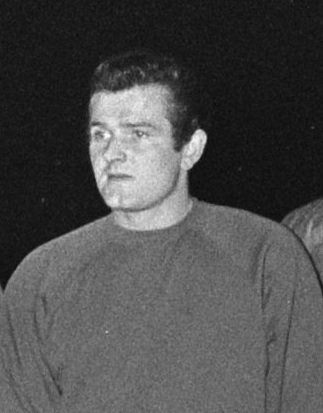
ทอมมี ลอว์เรนซ์

| name = ทอมมี ลอว์เรนซ์
| image = Tommy Lawrence (1966).jpg
| caption = ลอว์เรนซ์ กับ สโมสรฟุตบอลลิเวอร์พูล|ลิเวอร์พูล ในปี ค.ศ. 1966
| fullname = โธมัส จอห์นสโตน ลอว์เรนซ์
| birth_place = Dailly, Ayrshire, Scotland
| death_place = Warrington, Cheshire, England
| position = ผู้รักษาประตู
| youthclubs1 = Warrington Town F.C.|Warrington Town
| years1 = 1957–1971
| years2 = 1971–1974
| years3 = 1974-1975
| clubs1 = สโมสรฟุตบอลลิเวอร์พูล|ลิเวอร์พูล
| clubs2 = สโมสรฟุตบอลแทรนเมียร์โรเวอส์|แทรนเมียร์โรเวอส์
| clubs3 = สโมสรฟุตบอลชอร์ลีย์|ชอร์ลีย์
| caps1 = 306
| caps2 = 80
| caps3 = 69
| goals1 = 0
| goals2 = 0
| goals3 = 0
| totalcaps = 455
| totalgoals = 0
| nationalyears1 = 1962
| nationalyears2 = 1963–1969
| nationalteam1 = Scotland national under-23 football team|Scotland U23 Scottish Football History
| nationalteam2 = ฟุตบอลทีมชาติสกอตแลนด์|สกอตแลนด์
| nationalcaps1 = 1
| nationalcaps2 = 3
| nationalgoals1 = 0
| nationalgoals2 = 0
โธมัส จอห์นสโตน ลอว์เรนซ์ (: 14 พฤษภาคม 1940 – 10 มกราคม 2018) เป็นอดีตนักฟุตบอลอาชีพชาวสกอตแลนด์ซึ่งเล่นในตำแหน่งผู้รักษาประตูให้กับลิเวอร์พูลและสโมสรฟุตบอลแทรนเมียร์โรเวอส์|แทรนเมียร์โรเวอส์ตั้งแต่ทศวรรษที่ 1950 ถึง 1970 ลอว์เรนซ์อยู่กับลิเวอร์พูลเป็นเวลา 14 ปี ลงเล่นในลีกมากกว่า 300 นัด และเขาเล่นให้ทีมชาติสกอตแลนด์ 3 นัดในช่วงทศวรรษที่ 1960
== ระดับสโมสร ==
=== ลิเวอร์พูล, 1957–1971 ===
ลอว์เรนซ์อายุ 17 ปี เซ็นสัญญากับลิเวอร์พูลภายใต้การคุมทีมทีมของฟิล เทย์เลอร์ ในปี 1957 เขาประเดิมสนามในนามทีมชุดใหญ่ภายใต้การคุมทีมของ บิลล์ แชงคลี ผู้จัดการทีมคนใหม่ ซึ่งสืบทอดตำแหน่งต่อจากเทย์เลอร์ โดยลงเล่นในเกมที่พ่าย 0–1 ต่อเวสต์บรอมมิชอัลเบียน ที่เดอะฮอว์ทอนส์ เมื่อวันที่ 27 ตุลาคม 1962 คลีนชีตแรกของเขาเกิดขึ้นในวันที่ 17 พฤศจิกายน เมื่อลิเวอร์พูลเอาชนะ เลย์ตัน โอเรียนท์ เพื่อนร่วมลีกที่หวังเลื่อนชั้นที่แอนฟีลด์ 5–0 โดยโรเจอร์ ฮันต์ทำแฮตทริก
ลอว์เรนซ์ยังคงรักษาเสื้อหมายเลข 1 ของทีมไว้ได้ (ตำแหน่งผู้รักษาประตูมือ 1 ของทีม) ในฤดูกาลนั้นเขาลงสนามไป 35 นัด รวมถึงพาลิเวอร์พูลเข้าสู่รอบรองชนะเลิศเอฟเอคัพ ที่ฮิลส์โบโรด้วย เลสเตอร์ซิตีเป็นคู่ต่อสู้ของพวกเขาและขัดขวางไม่ให้หงส์แดงเข้าถึงเอฟเอคัพ รอบชิงชนะเลิศ 1963 ด้วยการชนะ 1–0 ลิเวอร์พูลจบอันดับที่ 8 ในฤดูกาลแรกหลังจากกลับสู่ดิวิชัน 1 ขณะที่คู่แข่งร่วมเมืองอย่างเอฟเวอร์ตันคว้าแชมป์ดิวิชัน 1 ฤดูกาลถัดมา ลอว์เรนซ์ลงเล่นในลีก 40 นัดจากทั้งหมด 42 นัดและเขายังเล่นอีก 5 นัดในบอลถ้วยอีกด้วย จบฤดูกาลนั้น เขานำลิเวอร์พูลคว้าแชมป์ดิวิชัน 1 ฤดูกาล 1963–64 โดยมีคะแนนนำหน้าแมนเชสเตอร์ยูไนเต็ด 4 แต้ม
ในฤดูกาล 1964–65 ลอว์เรนซ์และลิเวอร์พูลไม่สามารถป้องกันตำแหน่งแชมป์ลีกได้ พวกเขาจบอันดับที่ 7 และมีคะแนนตามหลังแชมป์อย่างแมนเชสเตอร์ยูไนเต็ดถึง 17 แต้ม อย่างไรก็ตาม ในบอลถ้วยลิเวอร์พูลเข้าถึงเอฟเอคัพ รอบชิงชนะเลิศ 1965 ที่พวกเขาเผชิญหน้ากับทีมยูงทอง ลีดส์ยูไนเต็ดที่สนามกีฬาเวมบลีย์ (1923)|เวมบลีย์ นี่เป็นการเล่นรอบชิงชนะเลิศบอลถ้วยครั้งแรกของลิเวอร์พูลนับตั้งแต่เอฟเอคัพ รอบชิงชนะเลิศ 1950|เอฟเอคัพรอบชิงชนะเลิศกับอาร์เซนอลในปี 1950 ซึ่งนับตั้งแต่ก่อตั้งสโมสรพวกเขาก็ไม่เคยคว้าถ้วยรางวัลใบนี้มาก่อน ทั้งสองฝ่ายเสียไปเพียง 2 ประตูระหว่างการวิ่งเข้าสู่รอบชิงชนะเลิศ ลอว์เรนซ์เก็บคลีนชีตในช่วงเวลาปกติ แต่ลิเวอร์พูลก็ยังทำประตูไม่ได้จึงทำให้การแข่งขันต้องต่อเวลาพิเศษ หลังจากผ่านช่วงต่อเวลาพิเศษไป 3 นาที โรเจอร์ ฮันต์ ขึ้นนำให้ลิเวอร์พูล แต่ขึ้นนำได้เพียง 2 นาที บิลลี เบรมเนอร์ ยิงตีเสมอให้ลีดส์ แต่ในนาทีที่ 113 เอียน เซนต์จอห์น กองหน้าคู่หูของโรเจอร์ ฮันต์ โหม่งบอลเป็นประตูชัยทำให้ลิเวอร์พูลคว้าแชมป์เอฟเอคัพ เป็นสมัยแรก
ลอว์เรนซ์ประสบความสำเร็จมากขึ้นในฤดูกาลถัดมาเมื่อหงส์แดงคว้าแชมป์ลีกได้อีกครั้ง โดยมีคะแนนนำหน้าลีดส์ถึง 6 แต้ม นั่นคือฟอร์มที่คงเส้นคงวาของลอว์เรนซ์ที่เขาพลาดไปเพียงไม่กี่นัดในช่วง 8 ปีในตำแหน่งผู้รักษาประตูตัวหลักของลิเวอร์พูล เขาได้รับฉายาที่น่ารักว่า "หมูบิน" เนื่องจากความสามารถของเขาในการพุ่งตัวในกรอบเขตโทษ แม้จะมีน้ำหนักมากกว่า
== เกียรติประวัติ ==
===ลิเวอร์พูล===
*ฟุตบอลลีกดิวิชั่นหนึ่ง ค.ศ.1963–64 และในปี ค.ศ.1965–66
*เอฟเอ คัพ ค.ศ. 1965
*FA Charity Shield ค.ศ.1964- 1965 และในปี ค.ศ.1966
== การเสียชีวิต ==
หลังจากลอว์เรนซ์เกษียณจากฟุตบอลอาชีพ เขากลับมาทำงานที่ไรแลนด์ส เป็นผู้ผลิตสายไฟ
ในเดือนกุมภาพันธ์ 2015 ลอว์เรนซ์ถูกสัมภาษณ์โดยไม่ได้ตั้งใจ บนท้องถนนโดยนักข่าวบีบีซี สจวร์ต ฟลินเดอร์ส ซึ่งถามว่าพวกเขาจำเกมเอฟเอ คัพรอบที่ห้าในปี 1966–67 ระหว่างลิเวอร์พูลกับเอฟเวอร์ตันได้หรือไม่ ลอว์เรนซ์ตอบว่า ใช่ ฉันทำได้ ฉันเล่นในนั้น ฉันเป็น ผู้รักษาประตู ของลิเวอร์พูล
ลอว์เรนซ์เสียชีวิตเมื่อวันที่ 10 มกราคม พ.ศ. 2561 ในเมืองวอร์ริงตัน , เชชเชอร์ขณะอายุ 77 ปี Legendary Liverpool goalkeeper Tommy Lawrence has passed away, liverpoolecho.co.uk; accessed 12 January 2018.
== อ้างอิง ==
หมวดหมู่:ผู้รักษาประตูฟุตบอลชาย
หมวดหมู่:ผู้เล่นสโมสรฟุตบอลลิเวอร์พูล
หมวดหมู่:ผู้เล่นสโมสรฟุตบอลแทรนเมียร์โรเวอส์
หมวดหมู่:นักฟุตบอลทีมชาติสกอตแลนด์
หมวดหมู่:ผู้เล่นในฟุตบอลลีกอังกฤษ